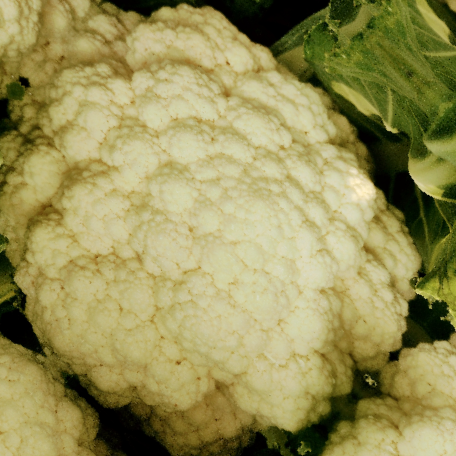
Label: Disease Free